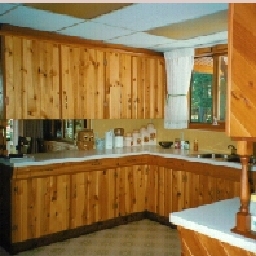
Room type: kitchen